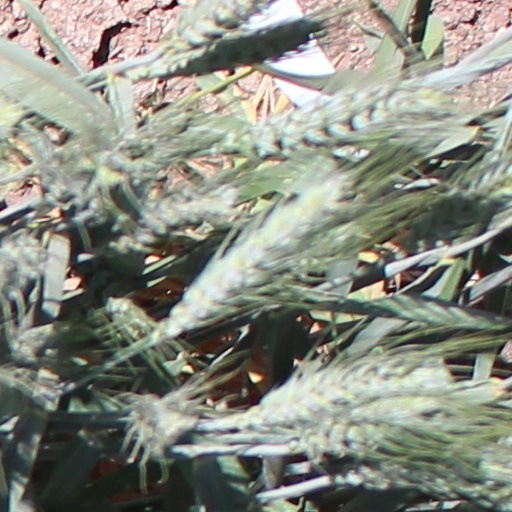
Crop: wheat